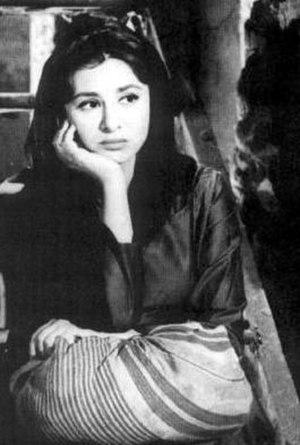
Le Péché est un film égyptien réalisé par Henry Barakat, sorti en 1965.
Faten Hamama est une actrice et star de cinéma égyptienne, née le 27 mai 1931 à Al Mansurah et morte le 17 janvier 2015 au Caire